Iwami Ginzan Silver Mine

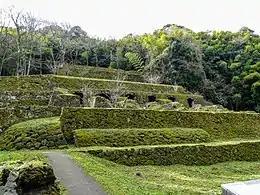
Iwami Ginzan Silver Mine: Shimizudani refinery ruins

Parts of the mining town remain in good condition and the Japanese Government designated it as a Special Preservation District for Groups of Historic Buildings in 1969. The government also applied for it to become a World Heritage Site. An evaluation of the site by the International Council on Monuments and Sites (ICOSMOS)) found no "outstanding universal value. Nevertheless, the evaluating body concluded in its report that Iwami Ginzan was "a strong candidate for inscription as a World Heritage property" in the future. It recommended that the nomination be deferred for the time being so that more research on the property could be conducted.